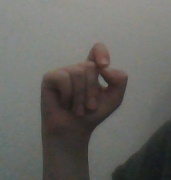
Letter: fa